2024 World Rally Championship

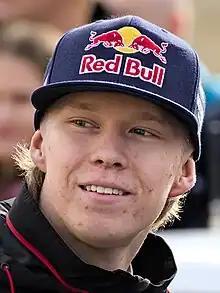
Double defending champion Kalle Rovanperä contested at selected events.

M-Sport featured a new line-up, with the crews led by Adrien Fourmaux and Grégoire Munster became the two full-time competitors. Pierre-Louis Loubet, who drove for the team over the previous two seasons, was announced to compete in the WRC2 category with Toksport. Latvian driver Mārtiņš Sesks made his top tier debut with the team as a part of the collaboration program with WRC Promoter GmbH.